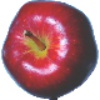
Label: red_delicious_apple